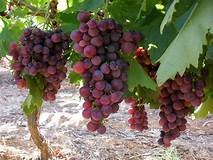
Label: grape